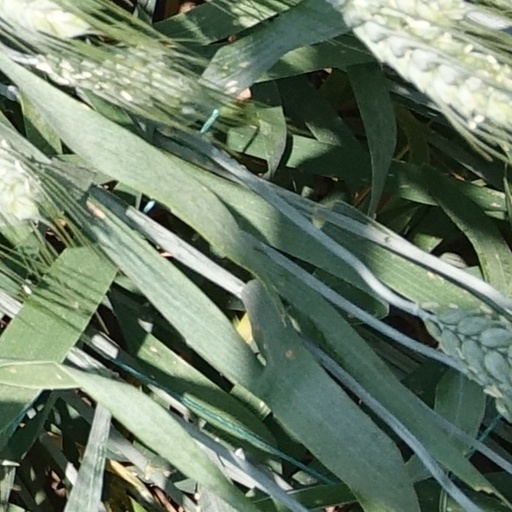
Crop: wheat